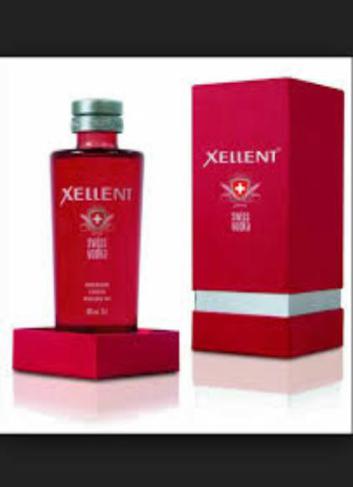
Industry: Necessities